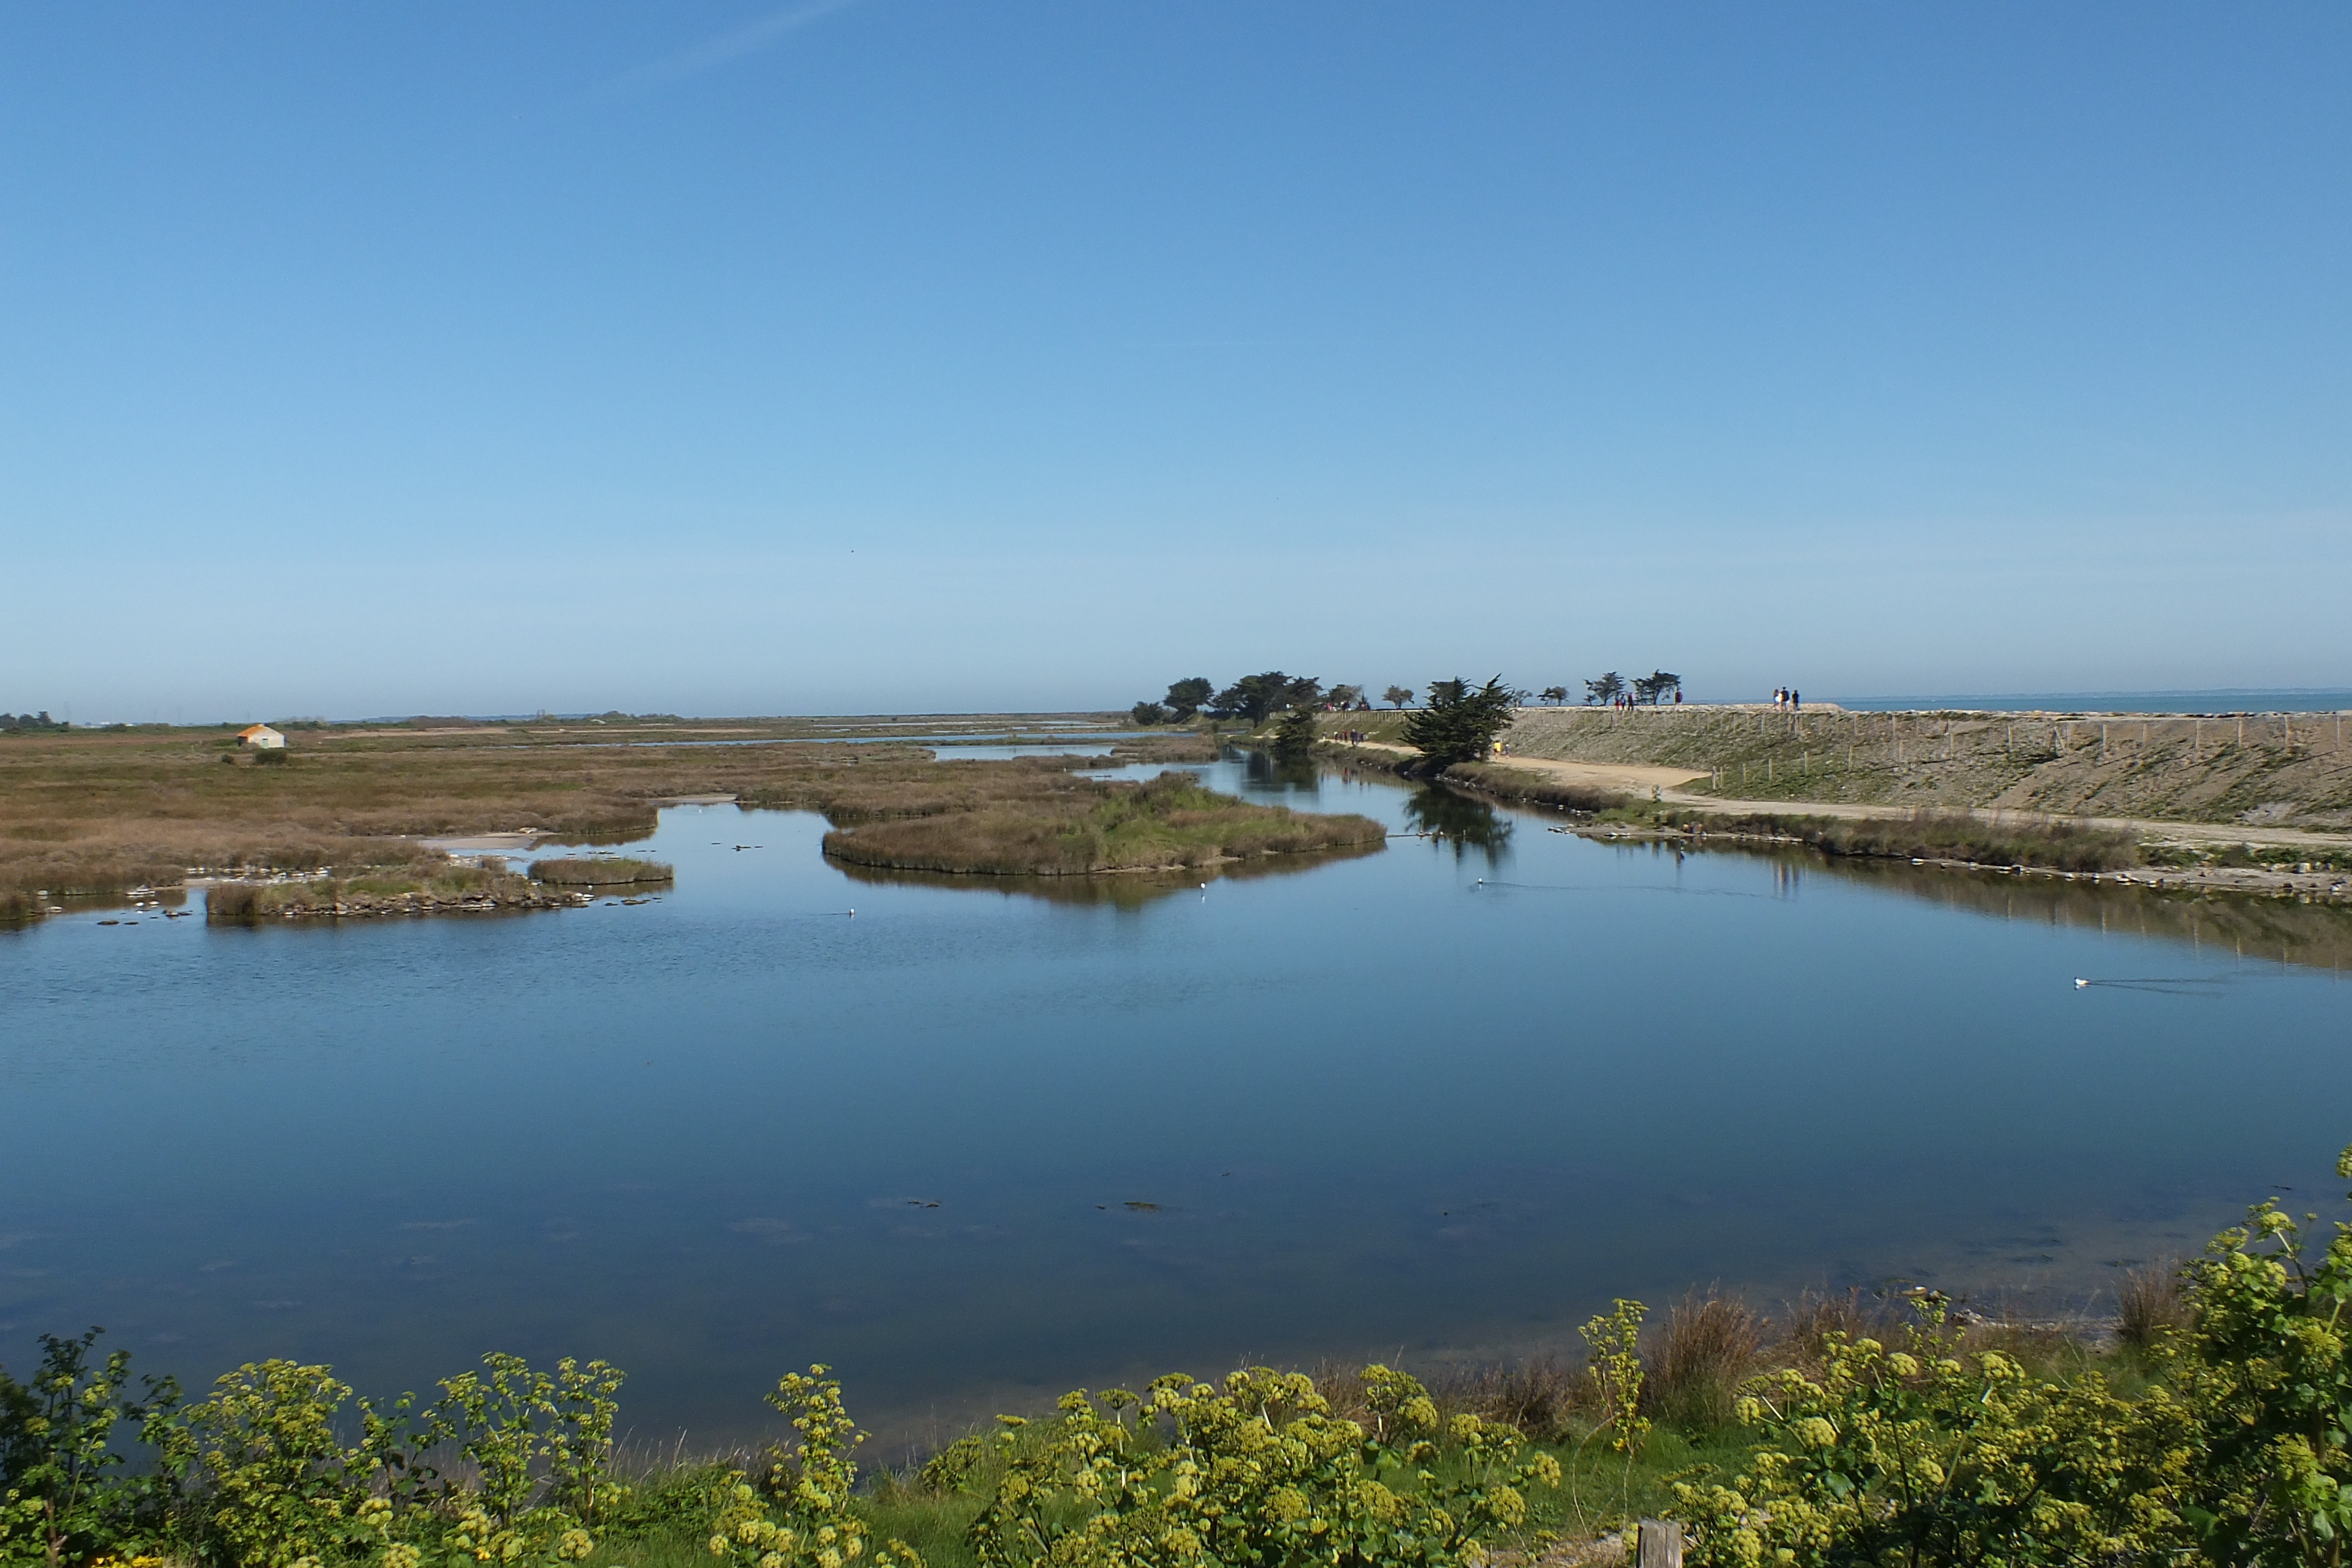
sea, coast, water, marsh, shore, lake, river, reflection, bay, reservoir, wetland, habitat, loch, ecosystem, estuary, bird sanctuary, natural environment, noirmoutier